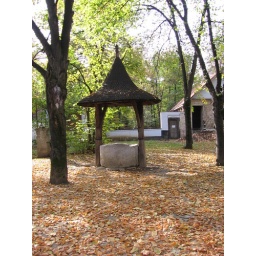
Beautiful wooden roof over the fountain.